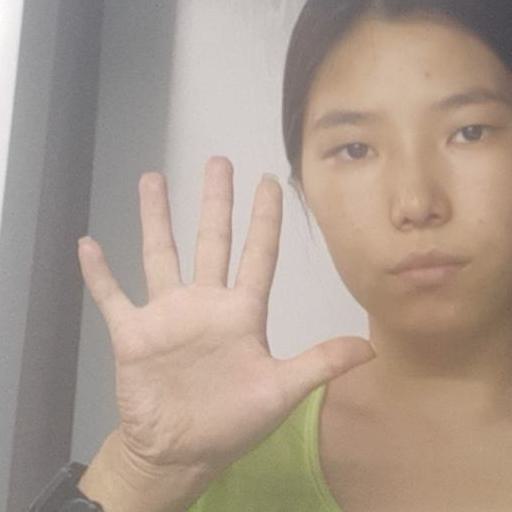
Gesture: palm